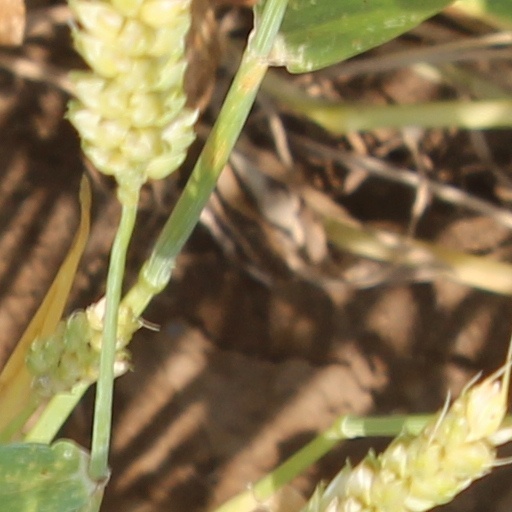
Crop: wheat